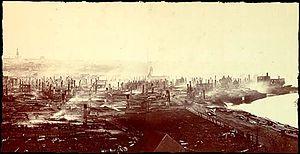
Incendie de Québec en 1866.
Cet article traite des événements qui se sont produits durant l'année 1866 au Canada-Est.